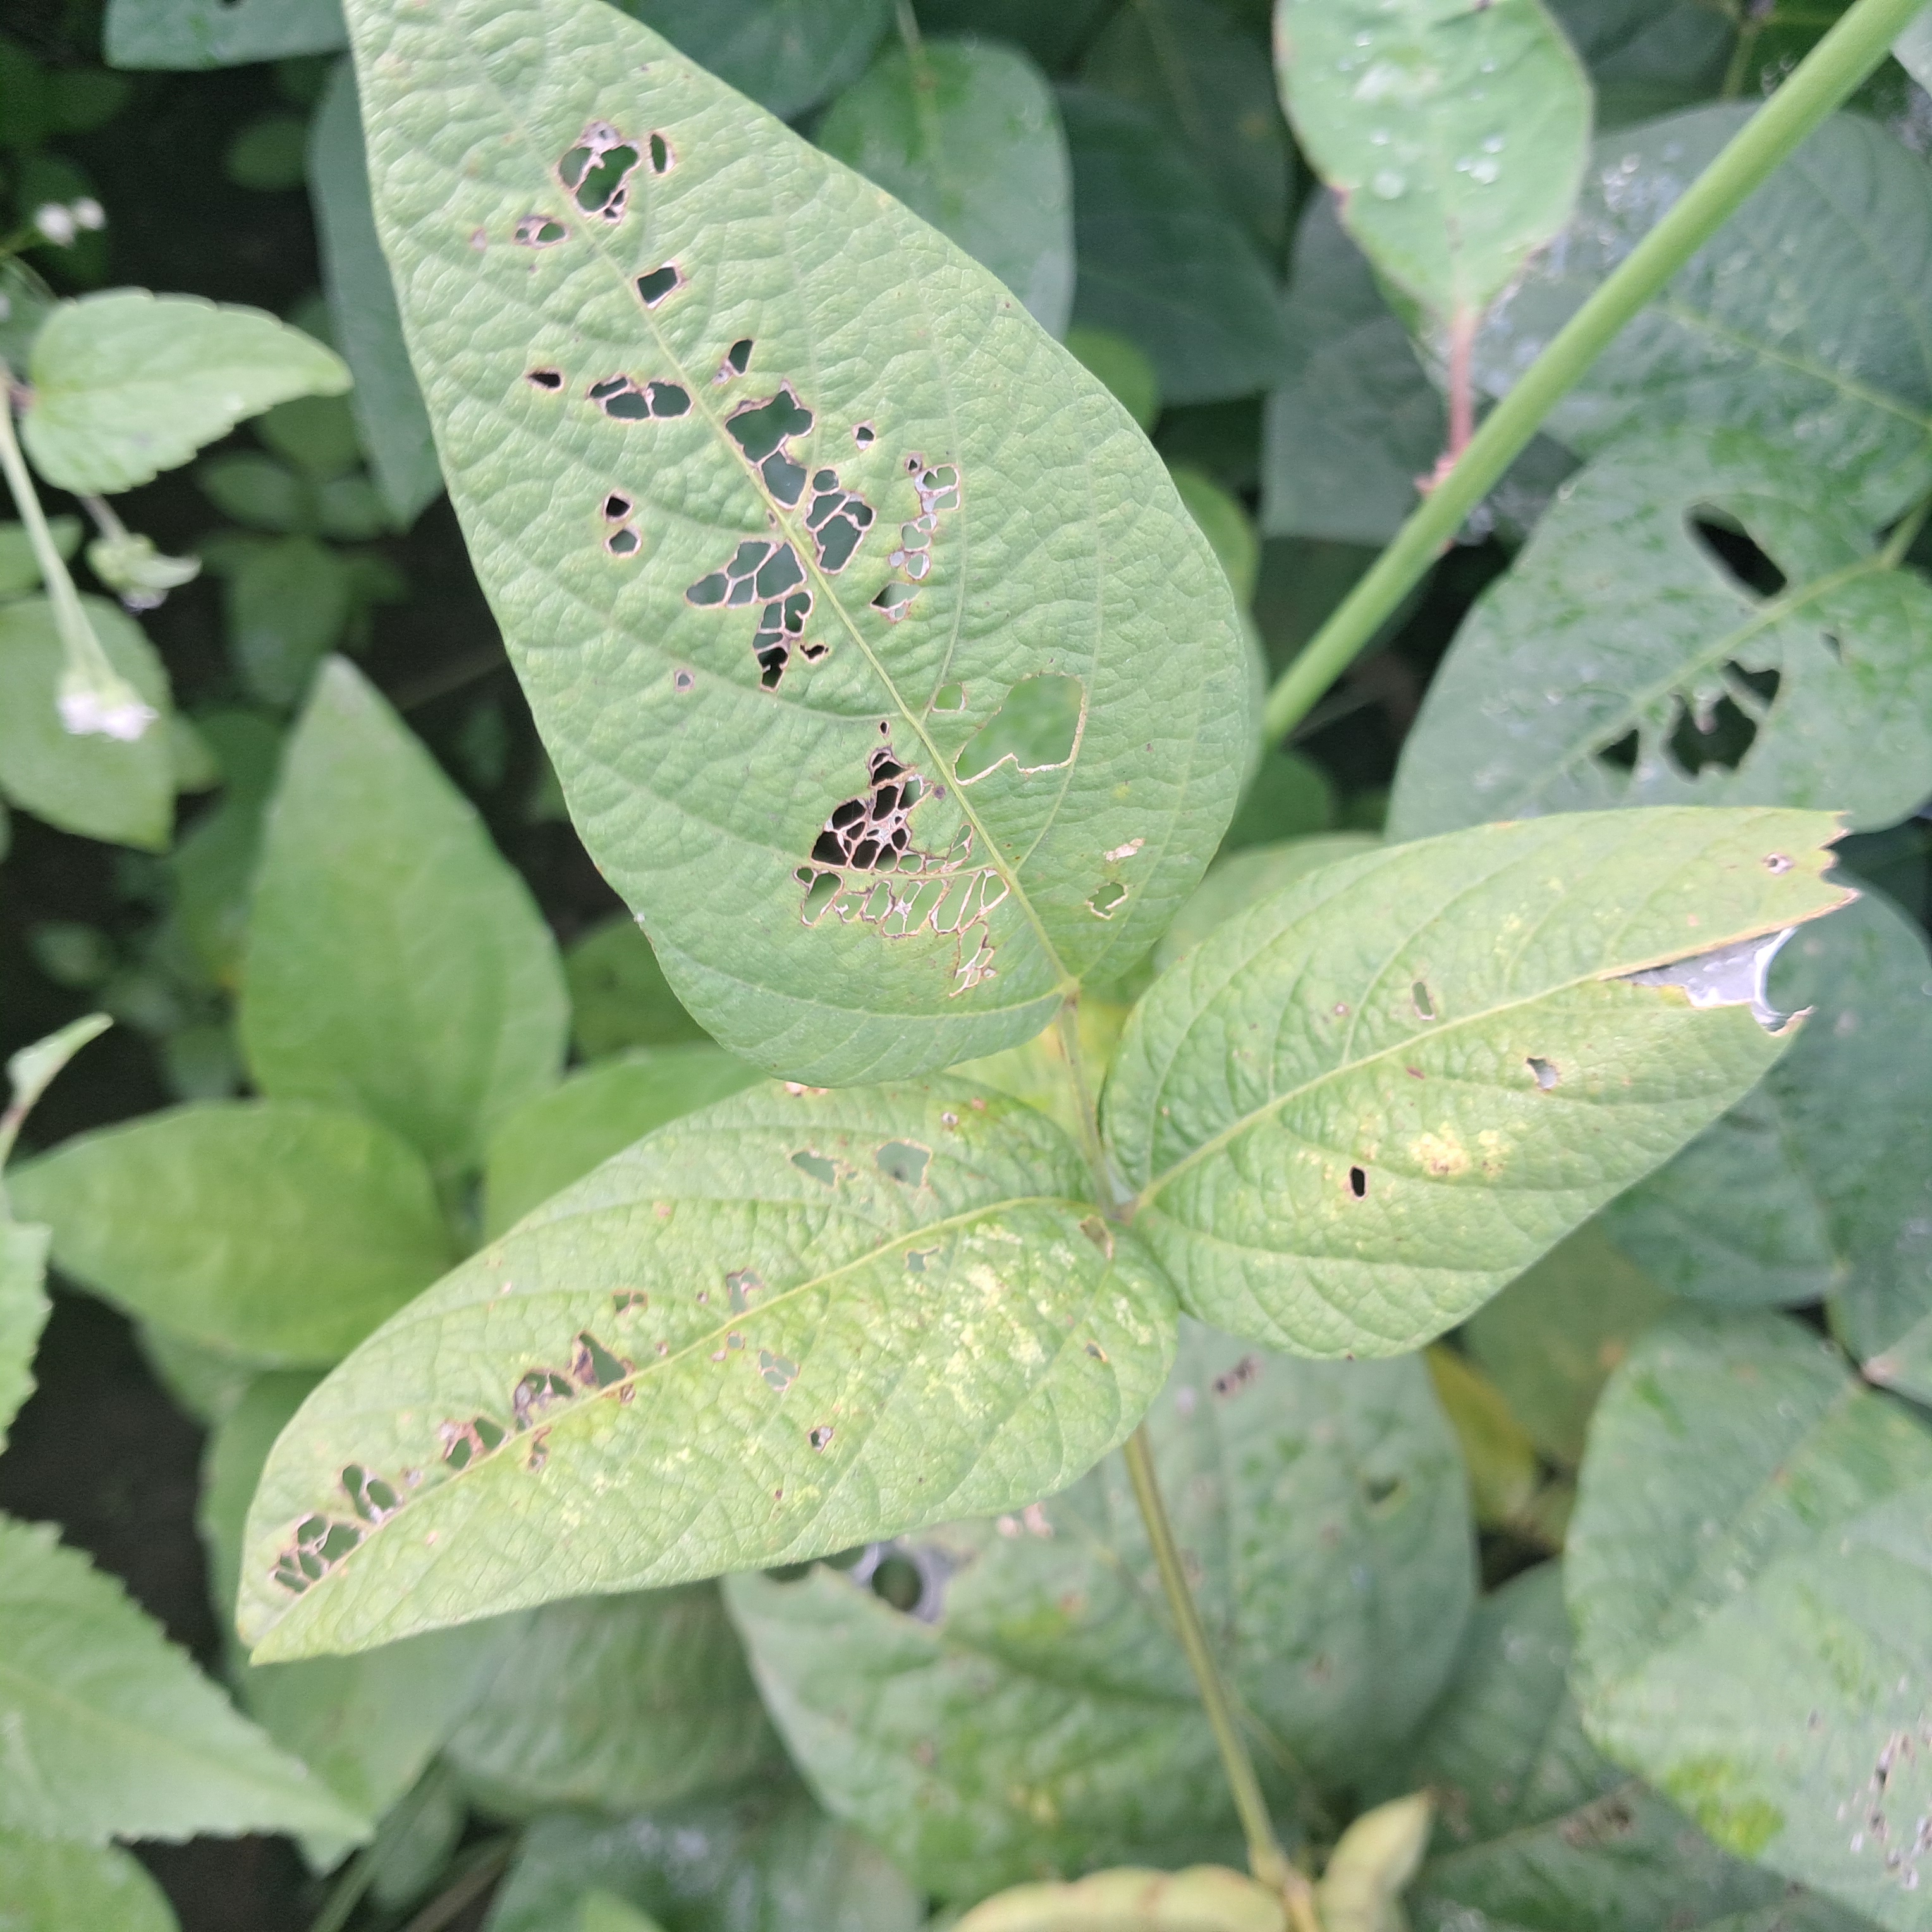
Label: Caterpillar_Semilooper_Pest